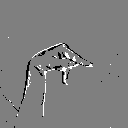
ASL letter: p